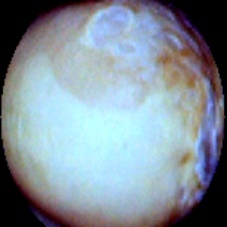
Label: Broken